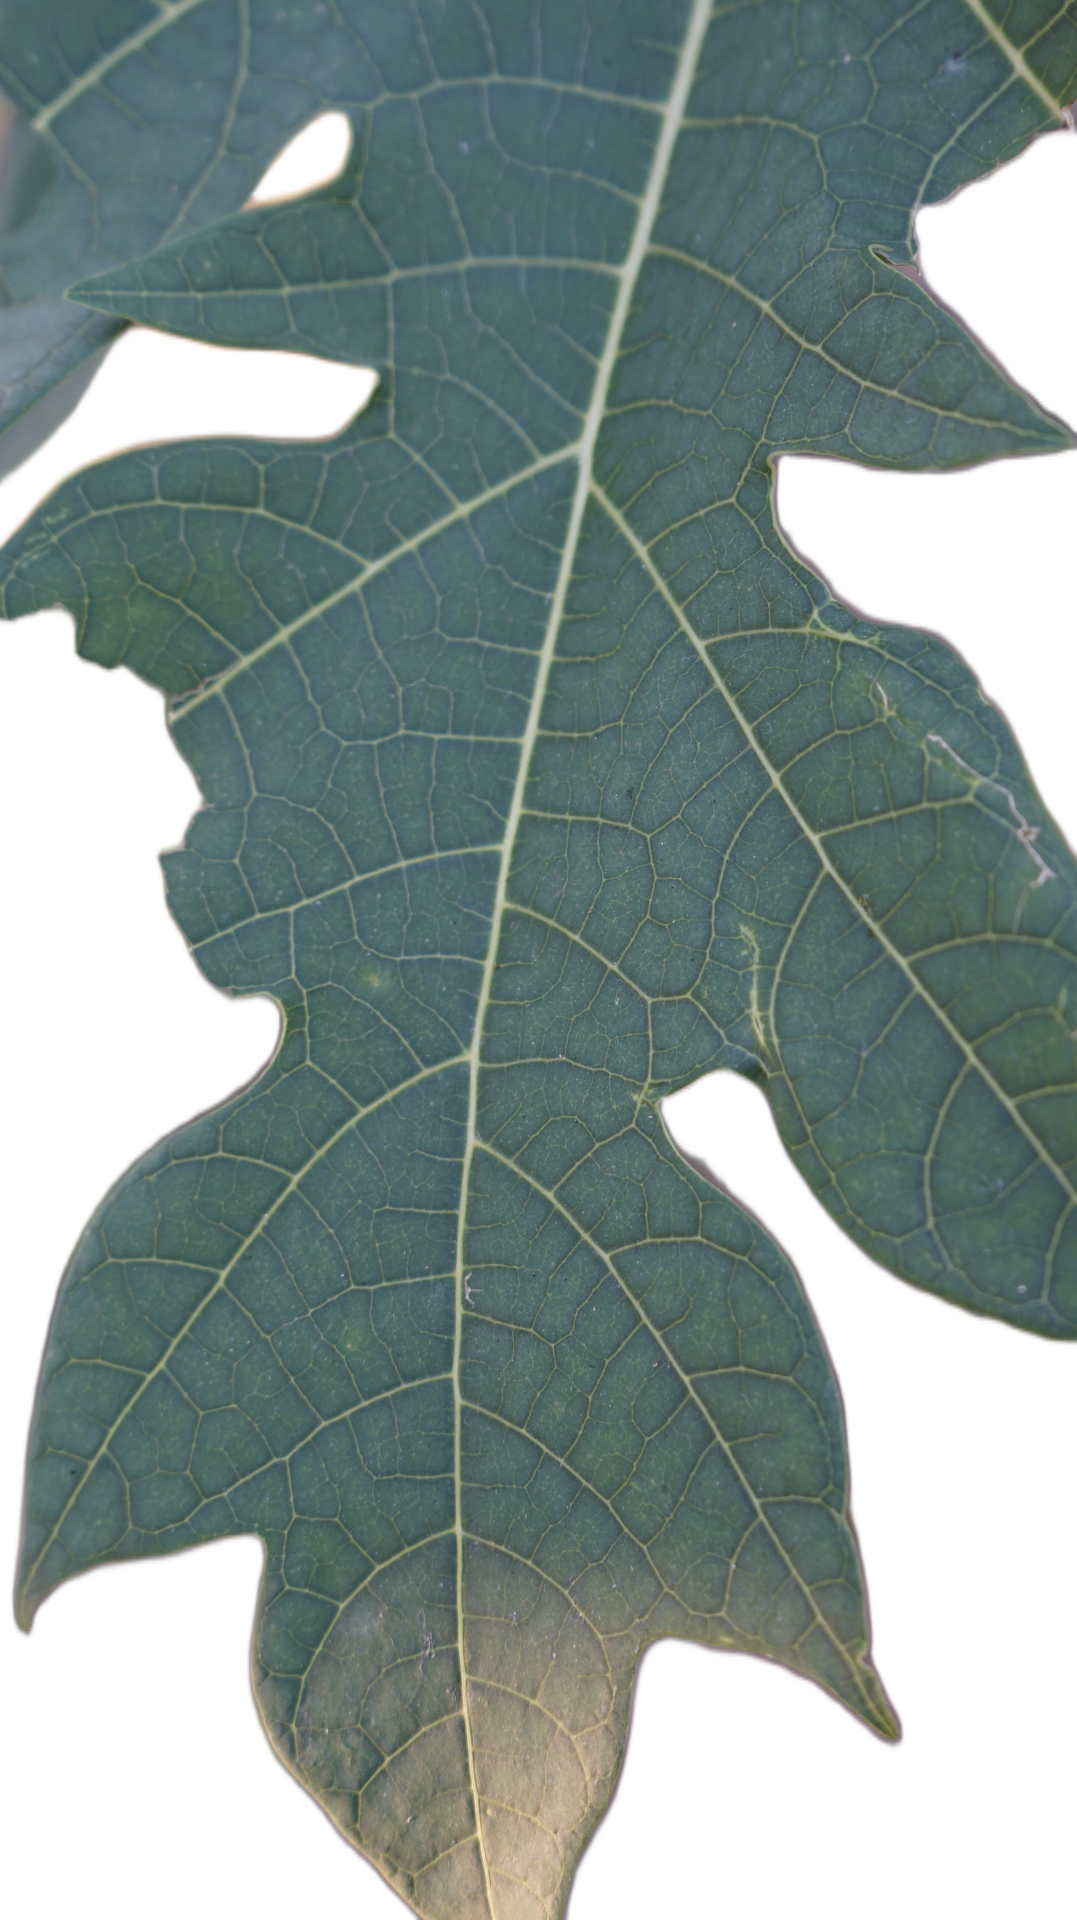
Crop: Papaya
Label: Bacterial_Blight